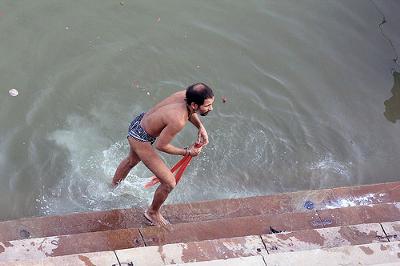
回答: ねぇ誰〜?俺が水浴びしてたら「ガンジス川のガンちゃんだ!かわいい〜」って言いながら、爆竹投げたのだれ〜?頭に落ちたよ〜?